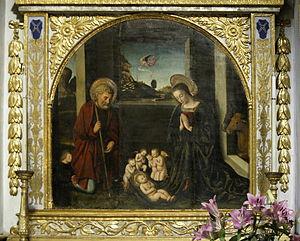
La Brigue (Alpes-Maritimes, France), collégiale St-Martin, retable de la Nativité (vue du panneau principal), attribué à Louis Bréa (1514?)
La Brigue est une commune française située dans le département des Alpes-Maritimes en région Provence-Alpes-Côte d'Azur. Ses habitants sont appelés les Brigasques.